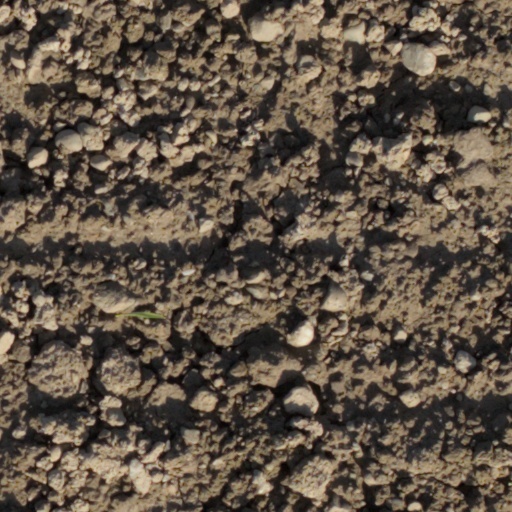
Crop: wheat